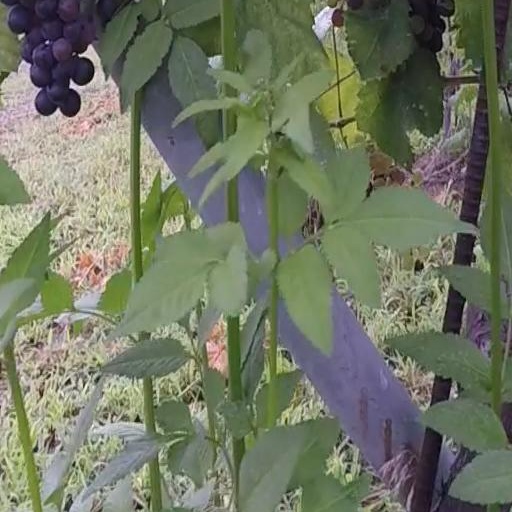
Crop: grape